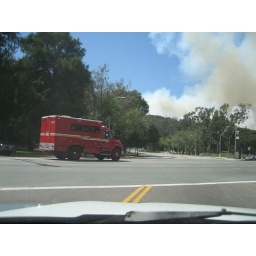
The entire drive home was marked by sirens and fire fighters flying by as they repositioned to fight the fire.